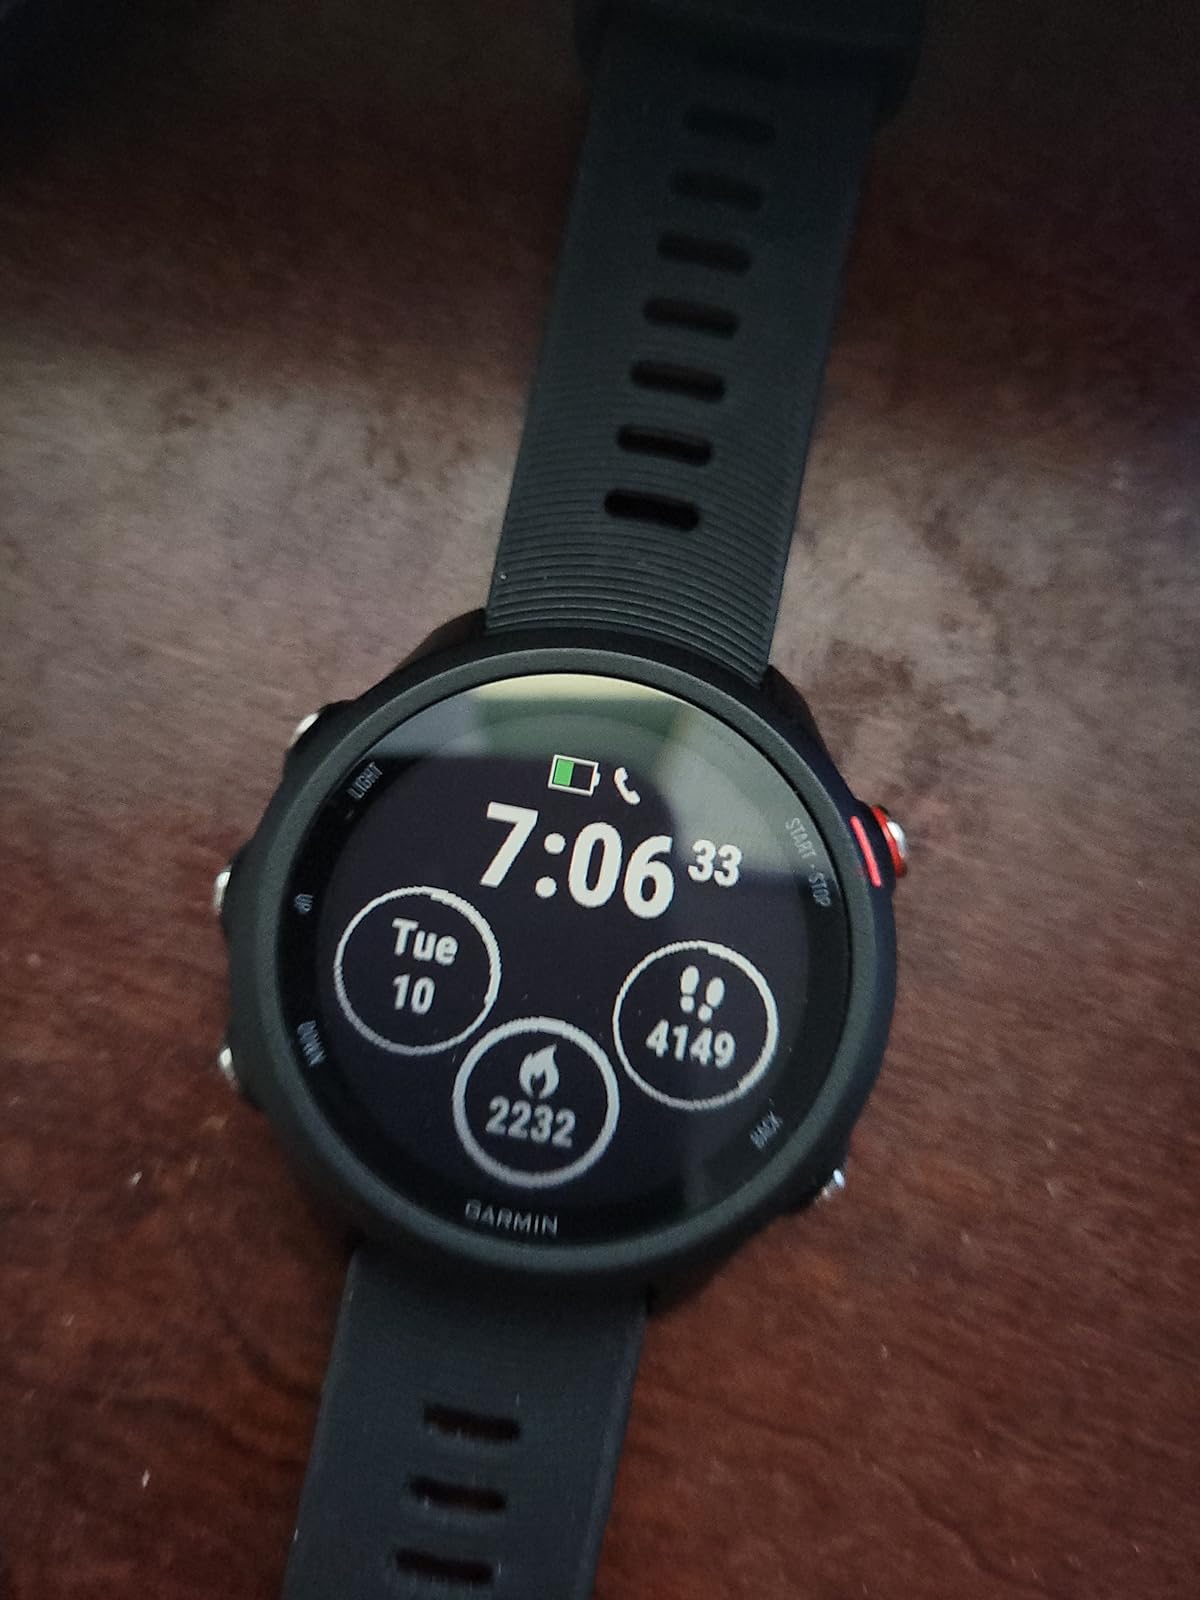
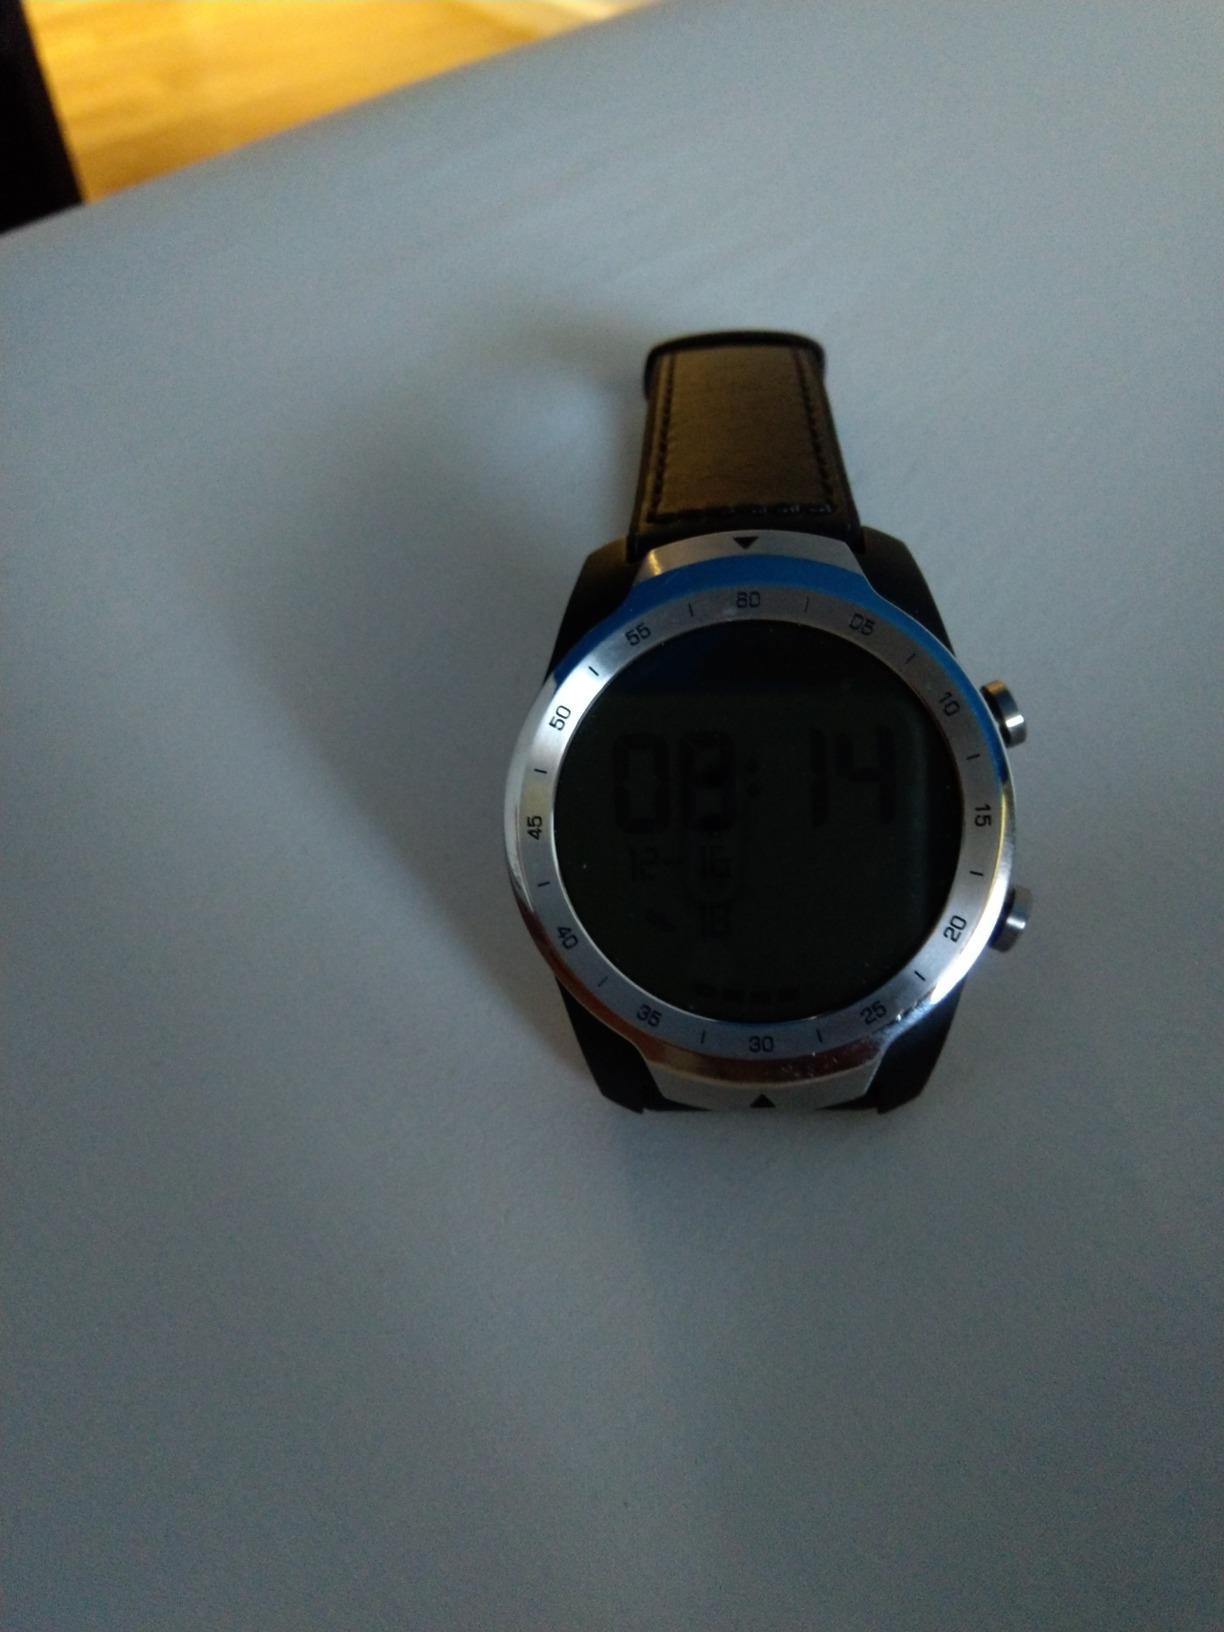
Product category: smartwatch
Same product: no